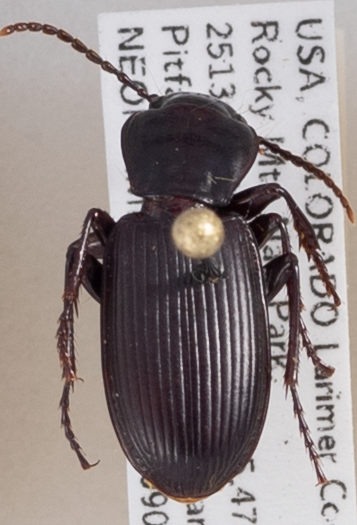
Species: Pterostichus protractus
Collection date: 2018-09-03
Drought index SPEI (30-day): -1.34
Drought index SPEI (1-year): -1.45
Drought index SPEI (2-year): -0.62